Nissen (noble family)

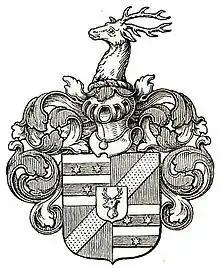
Coat of arms of the "von Nissen" ("von Nissen-Benzon") family, granted upon ennoblement in 1710, from "Danmarks Adels Aarbog". The family arms in the centre.

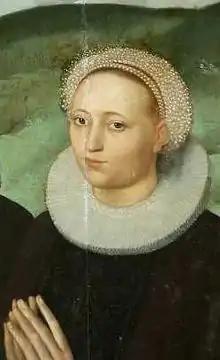
Anna Nissen (1595–1654), mother of Lorentz Nicolaus Nissen.

Nissen, von Nissen and von Nissen-Benzon is a Danish family of land owners from Southern Jutland, which was partially ennobled in 1710. It is descended from Henrik Lorentzen (Schack) (born ca. 1450), who in 1484 was granted the estate of Oldemorstoft (a so-called free estate, , i.e. a privileged estate) as a fief by John, King of Denmark. Members of the family were land owners and from the 17th century war commissioners, judges, councillors of state ("etatsråd"), Governors ("stiftamtmann"), Supreme Court Justice and General in Denmark. Family members served as Governor of Tranquebar, plantation owner and Vice Governor of the Danish West Indies in the 18th century. In Denmark, the family owned the estates of Oldemorstoft, Lerbæk, Rugballegaard, Brantbjerg, the Stamhus of Skærsø and others between the 15th century and the 18th century. In the 17th century, King Christian IV of Denmark was a guest at Oldemorstoft several times. The name "von Nissen" was used by the noble branch and military officers of the family.